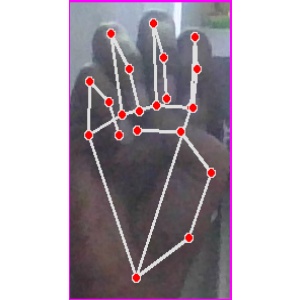
अक्षर: म